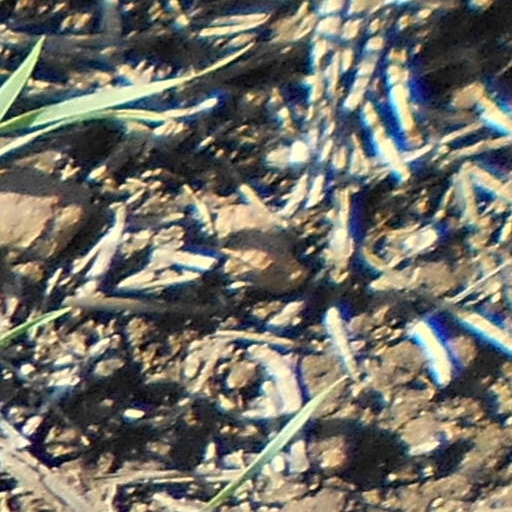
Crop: wheat